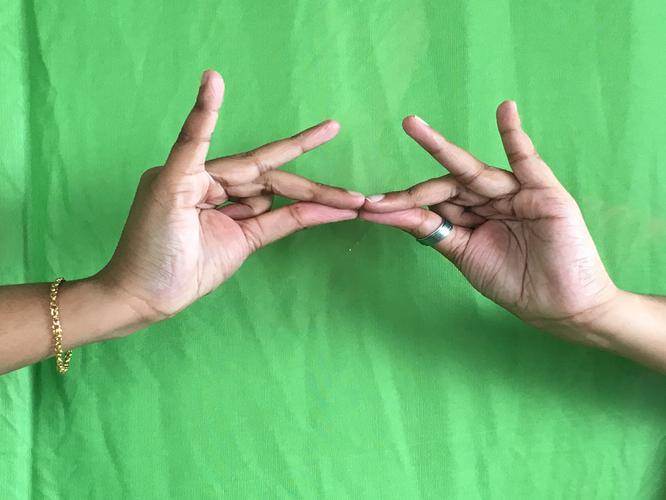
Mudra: Sakata
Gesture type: double_hand